Aldwych tube station

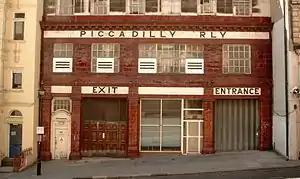
Exit and second entrance on Surrey Street, 2004.

The linking of the GN&SR and B&PCR routes meant that the section of the GN&SR south of Holborn became a branch from the main route. The UERL began constructing the main route in July 1902. Progress was rapid, so that it was largely complete by the Autumn of 1906. Construction of the Holborn to Strand section was delayed while the London County Council constructed Kingsway and the tramway subway running beneath it and while the UERL decided how the junction between the main route and the branch would be arranged at Holborn.